Sukhoi Su-27

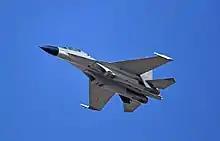
PLAAF J-11BS

The naval version of the 'Flanker', the "Su-27K" (or Su-33), incorporates canards for additional lift, reducing takeoff distances. These canards have also been incorporated in some Su-30s, the Su-35, and the Su-37.